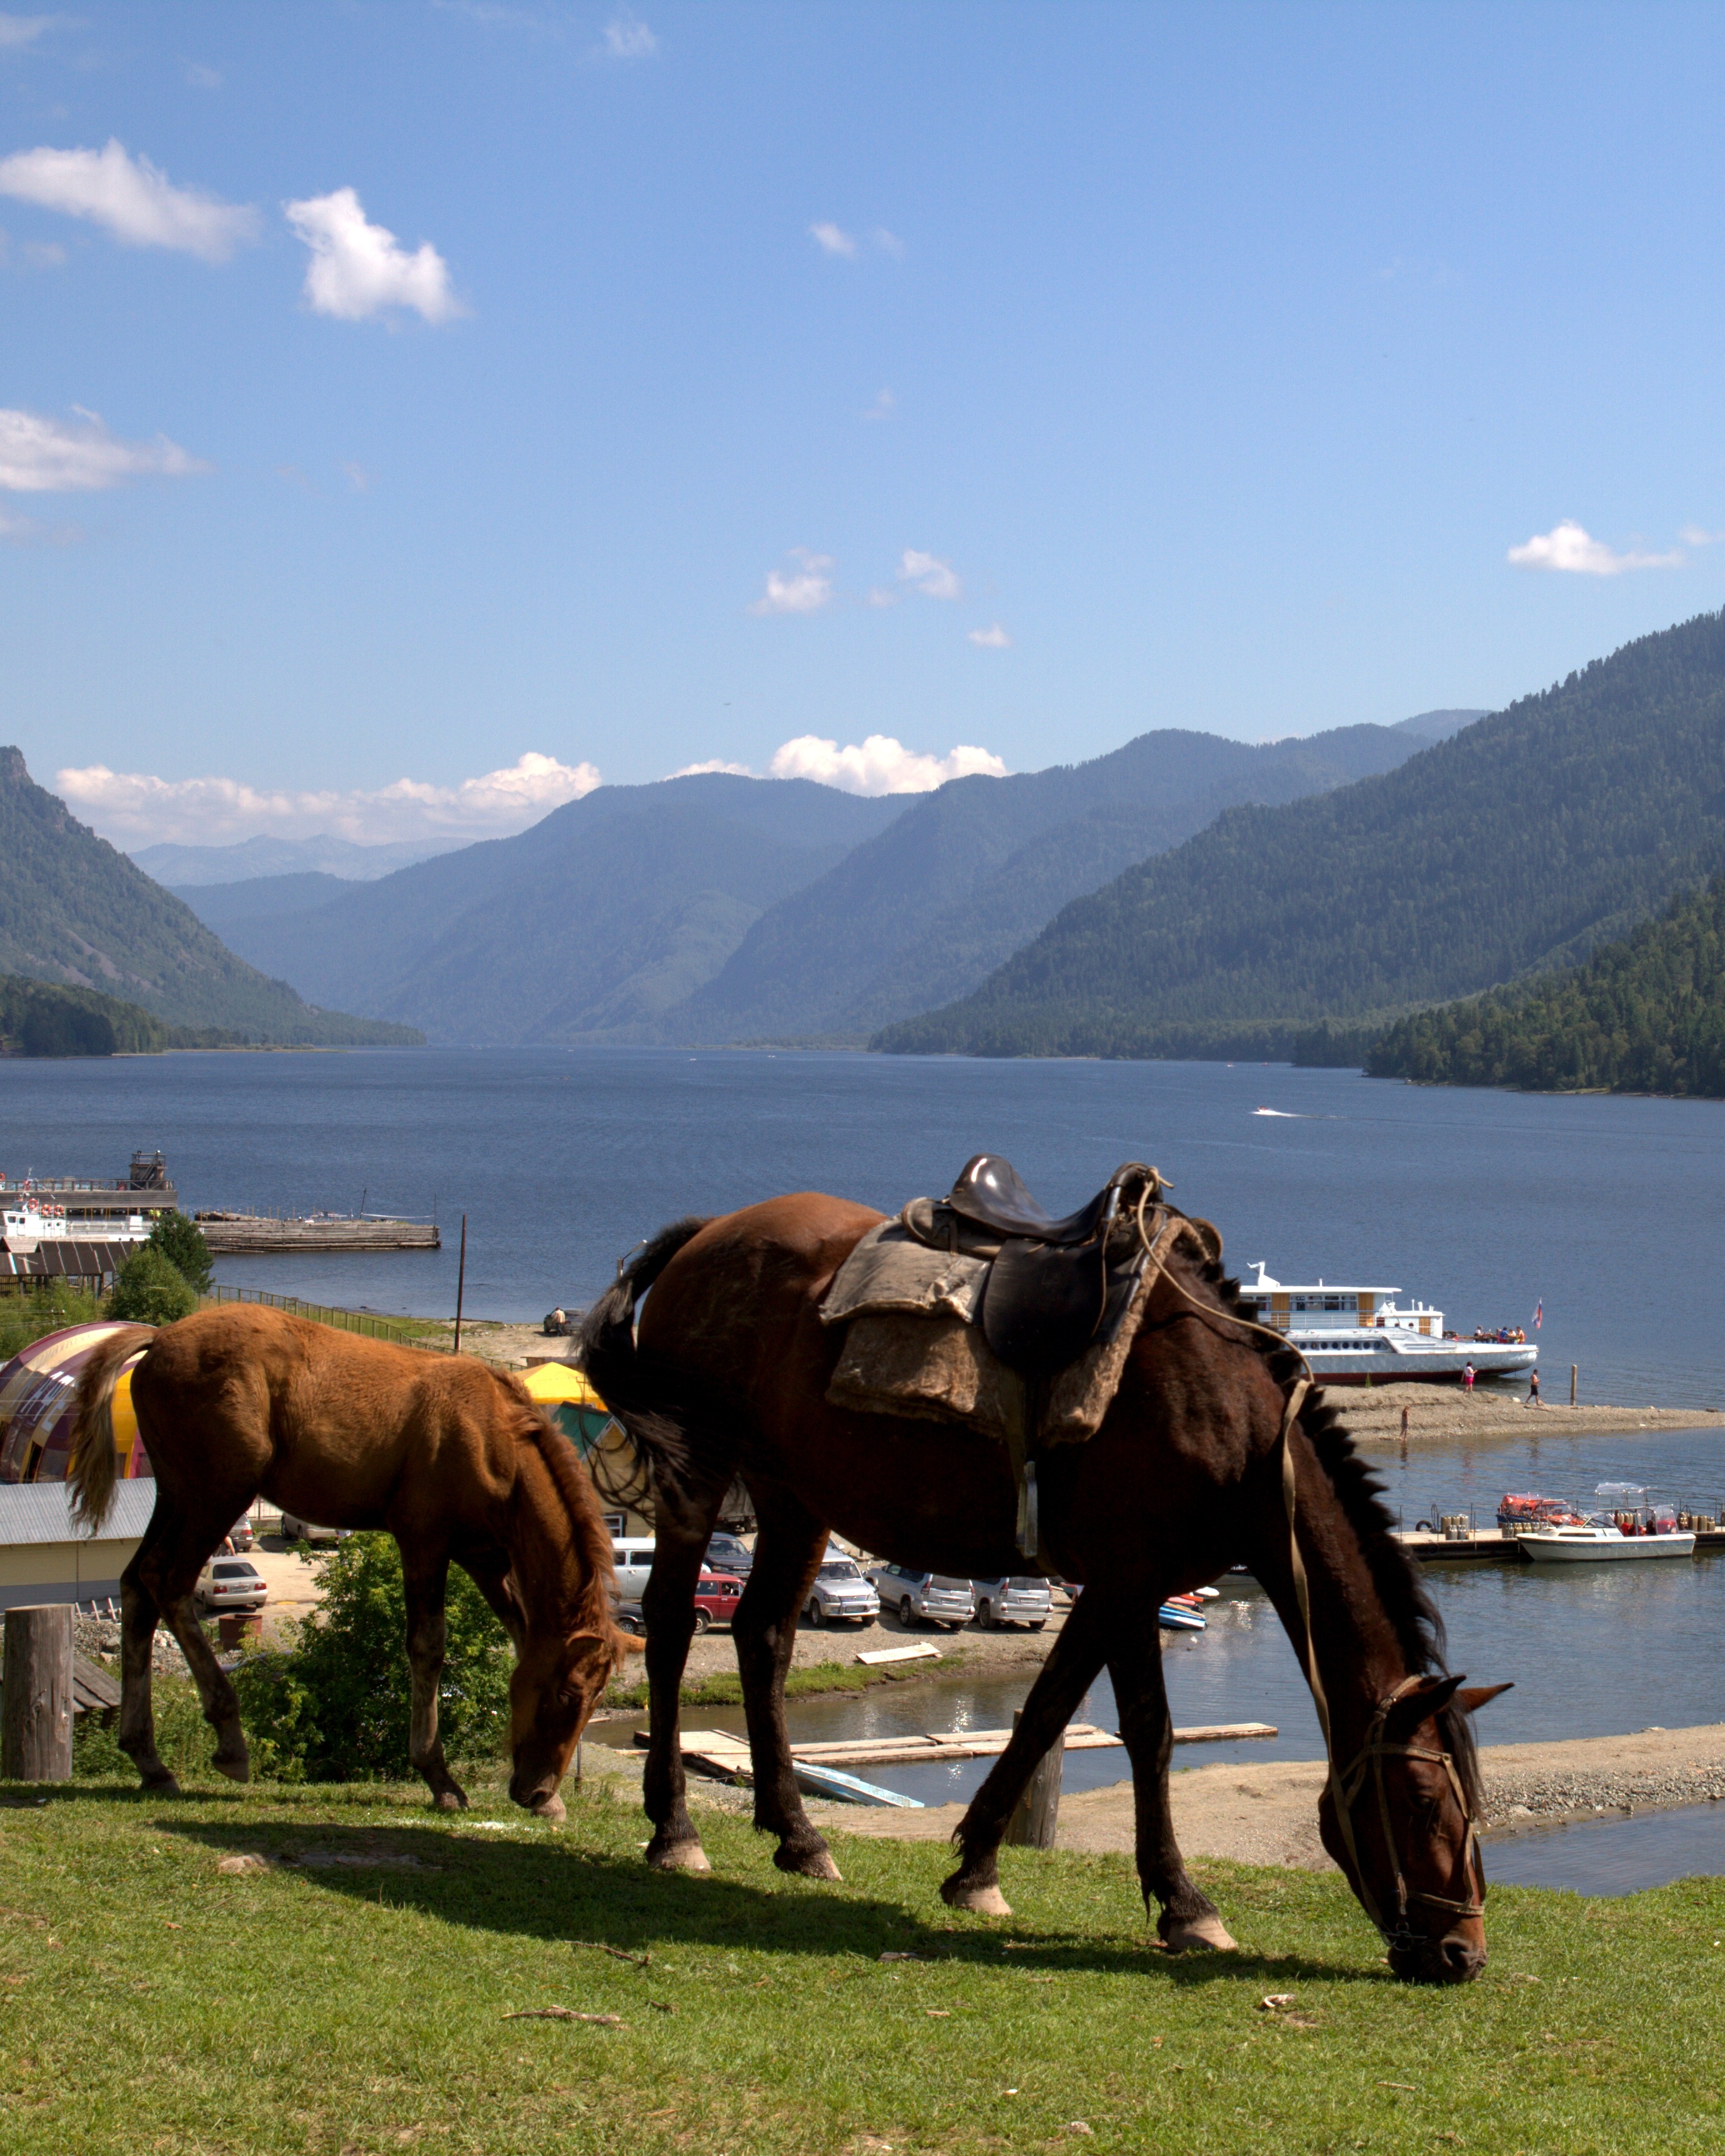
landscape, nature, mountain, travel, vehicle, pasture, ranch, horse, horses, mountains, russia, lake teletskoye, mountain altai, rural area, pack animal, altai, trail riding, cattle like mammal, horse like mammal, teletskoye